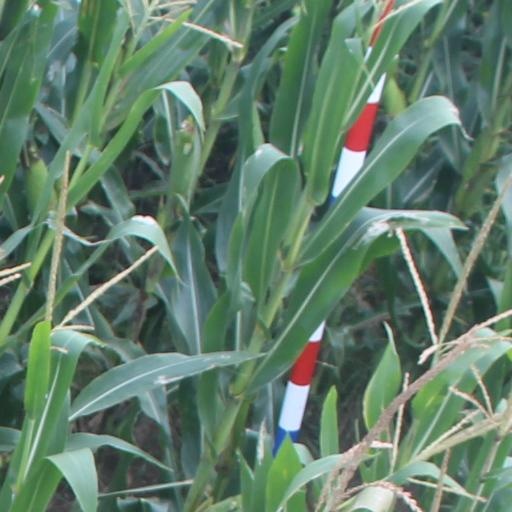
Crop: maize; corn